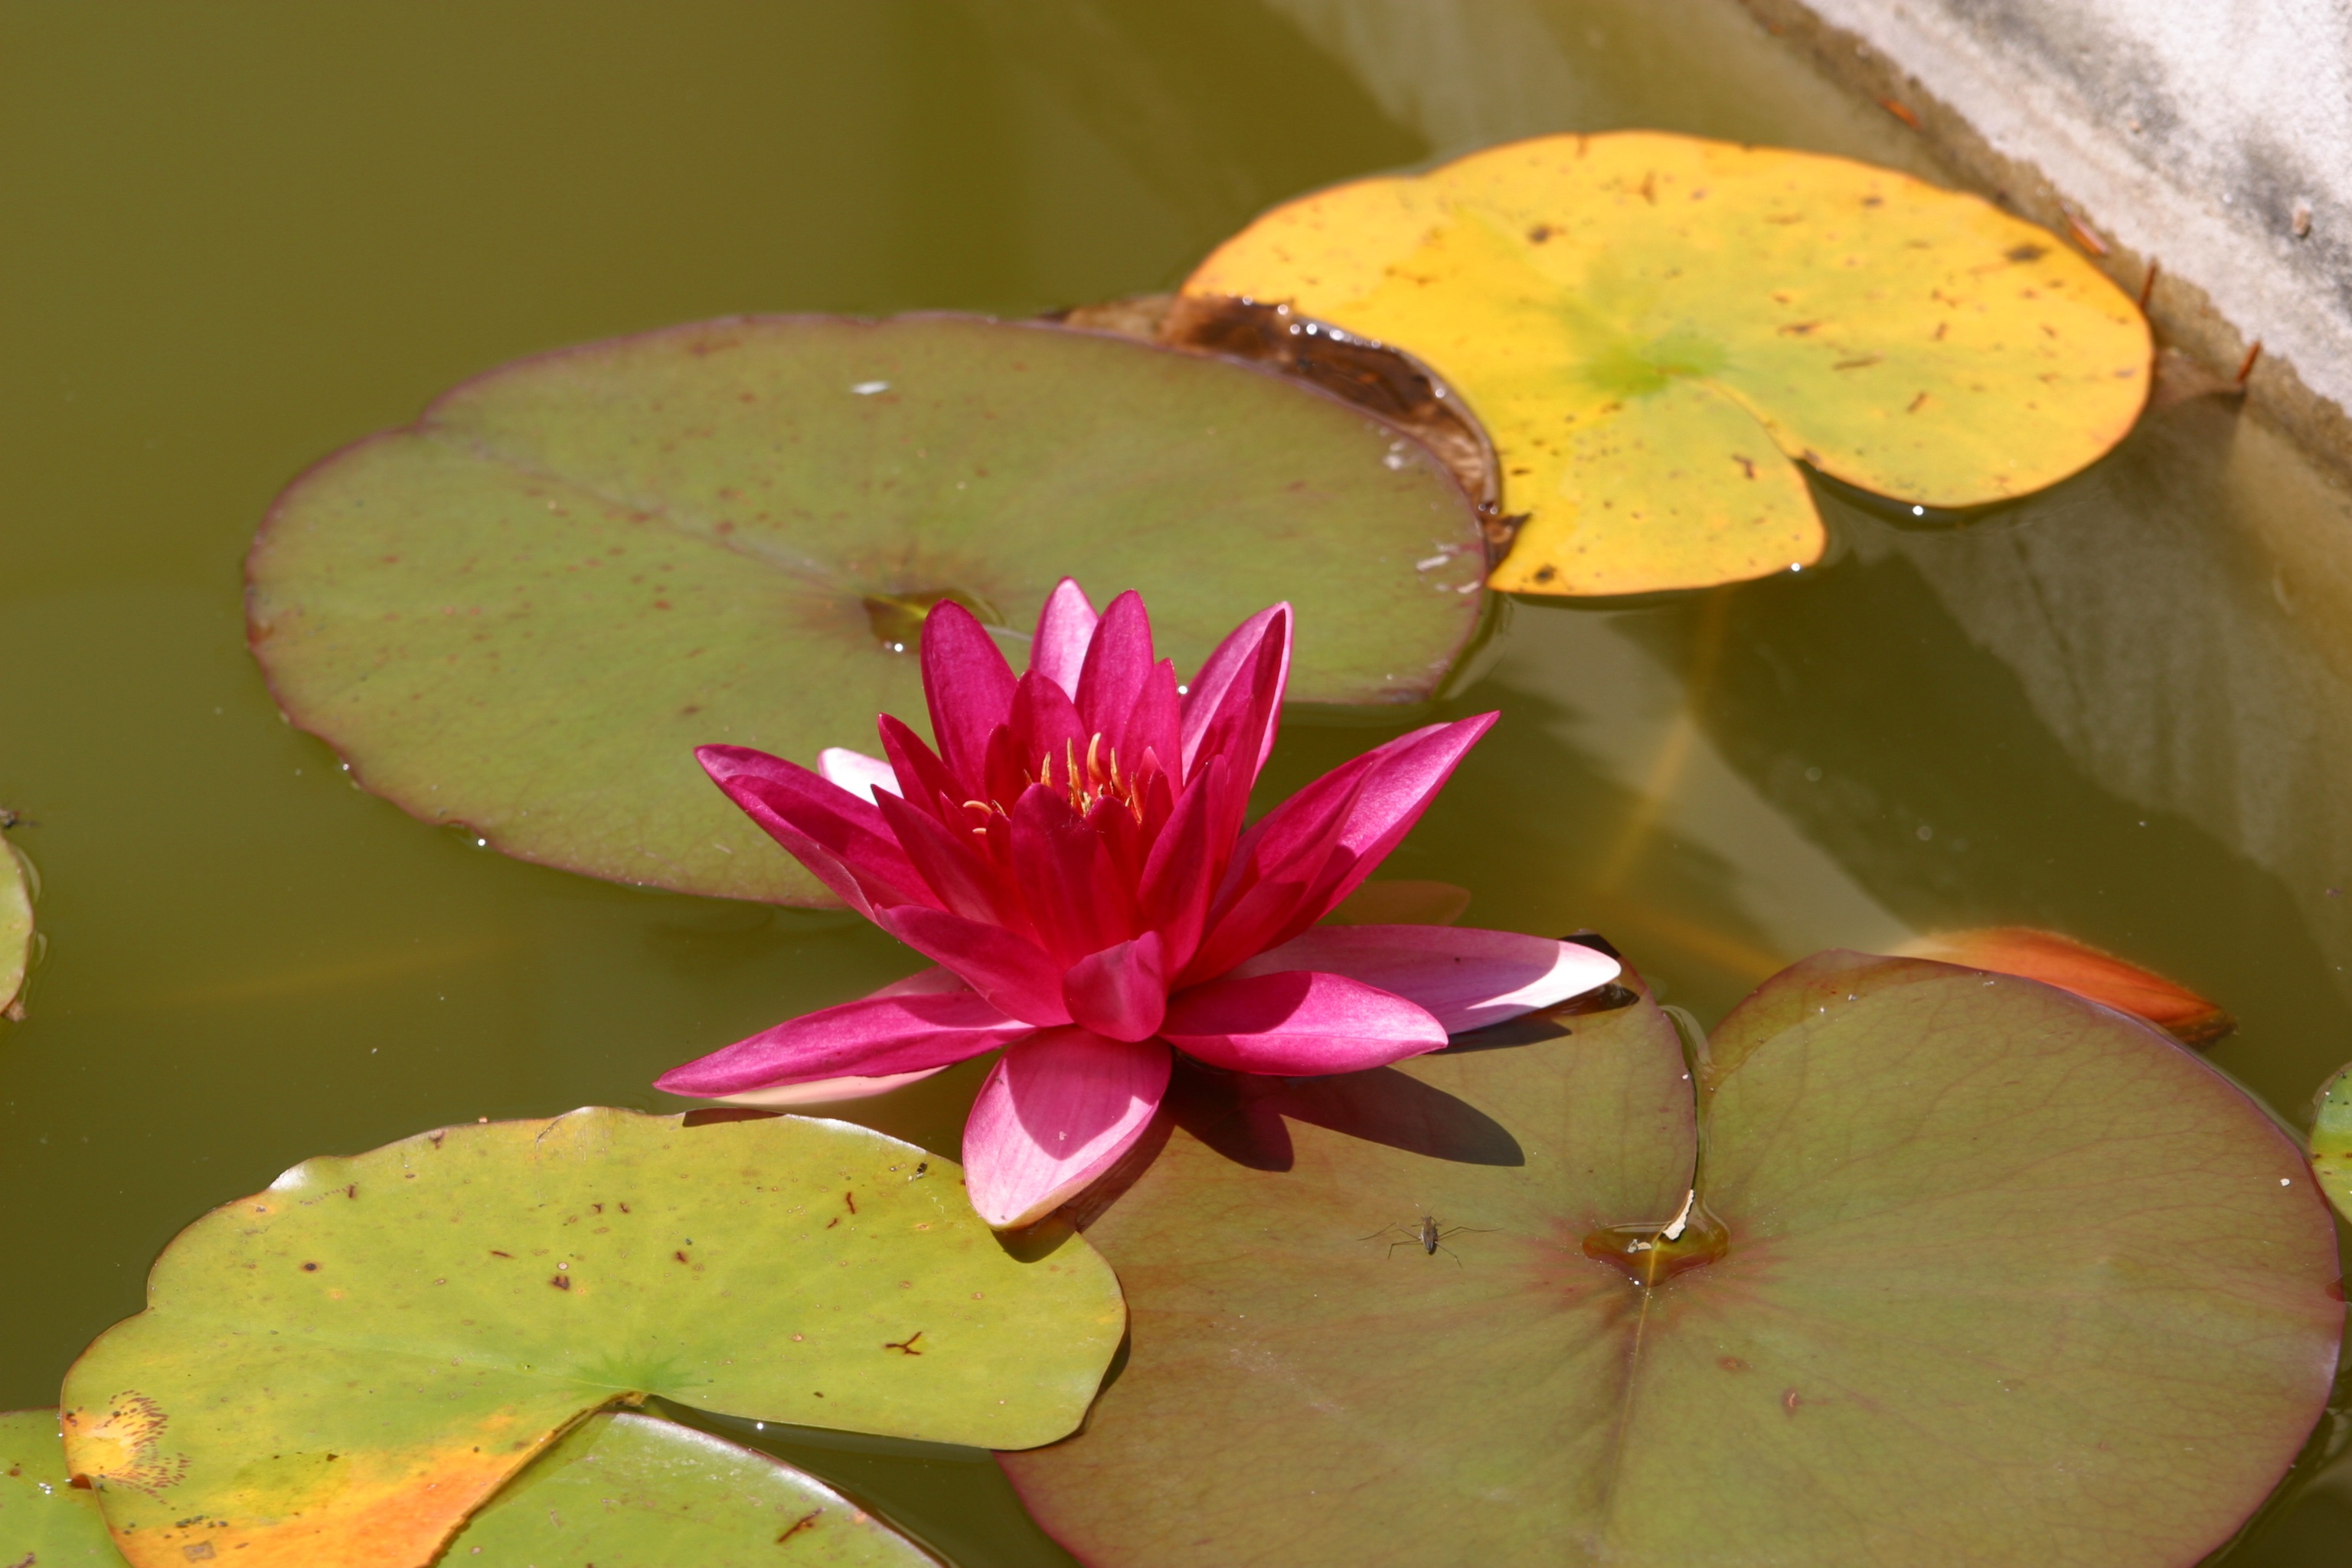
plant, leaf, flower, petal, bloom, botany, yellow, sacred lotus, aquatic plant, flora, water lily, lotus, macro photography, nuphar lutea, flowering plant, land plant, lotus family